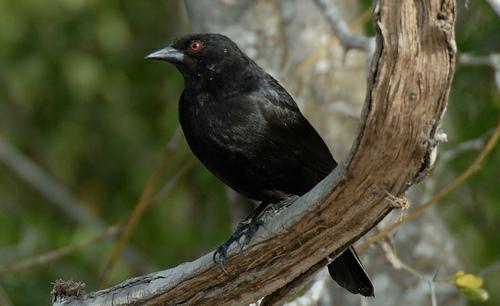
A photo of a bronzed cowbird